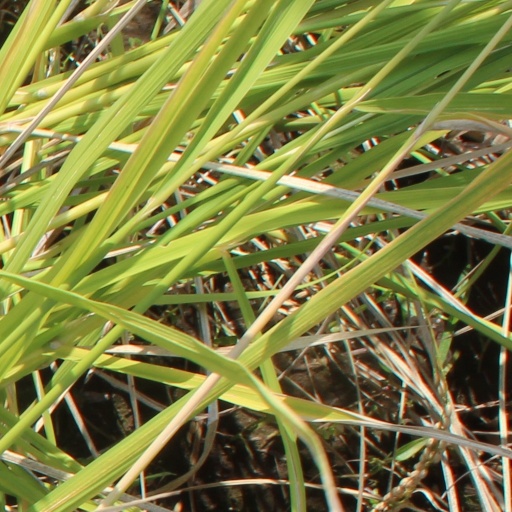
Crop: rice